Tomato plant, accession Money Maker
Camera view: bottom (45 deg); turntable rotation: 240 degrees
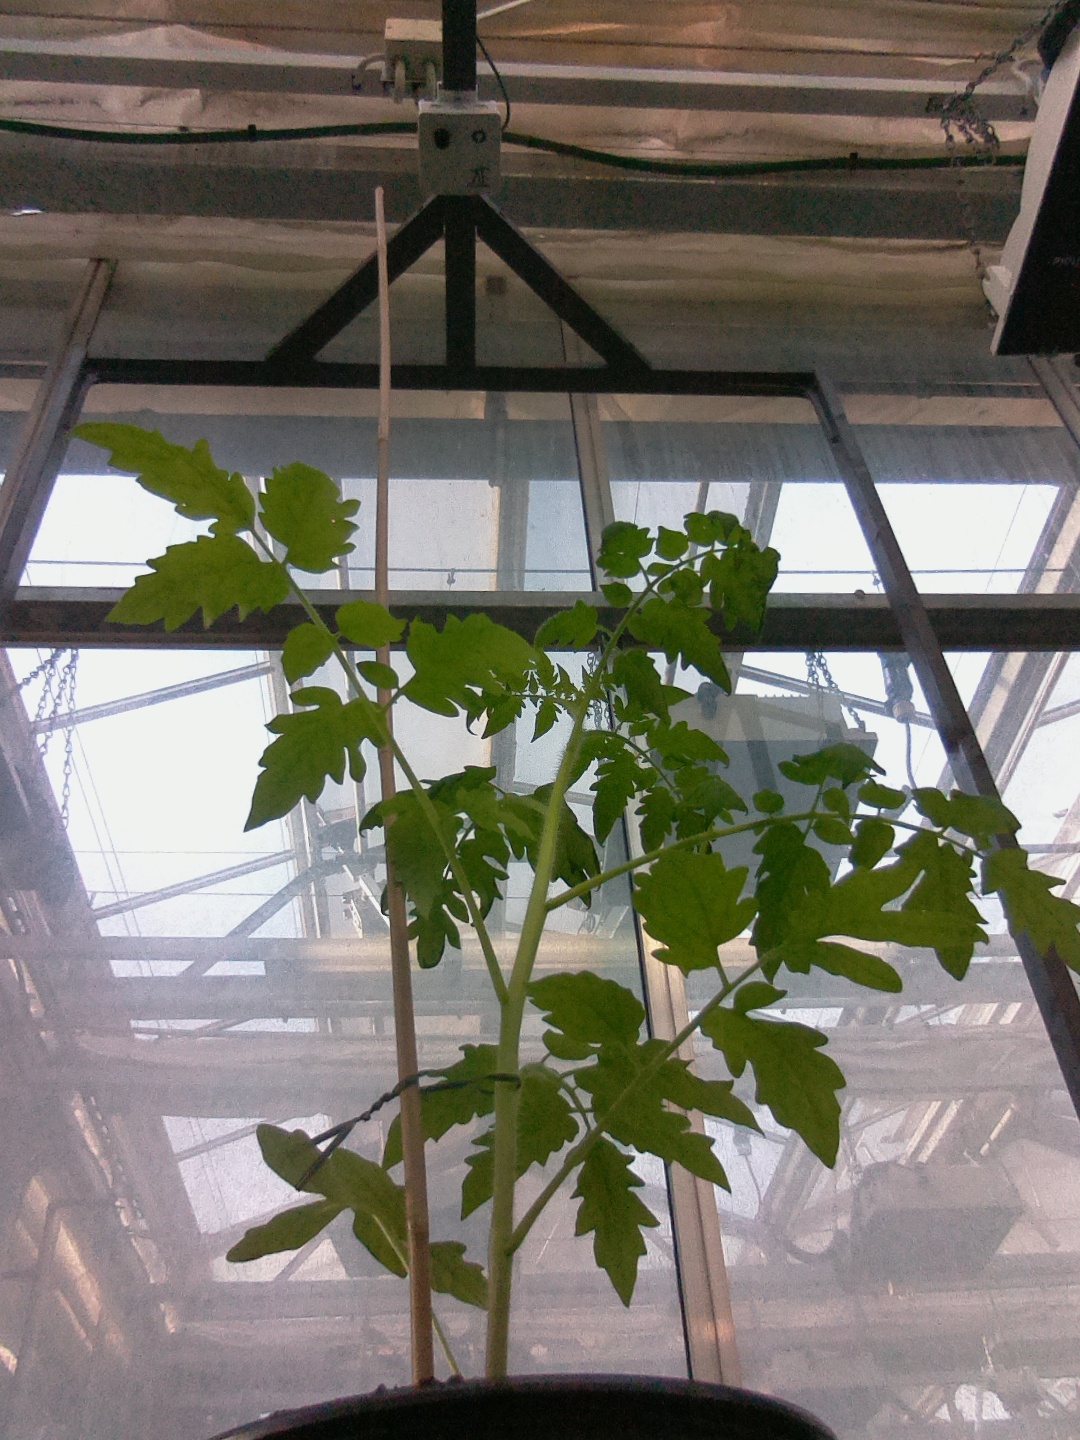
BBCH growth stage 15: 10 of true leaves visible